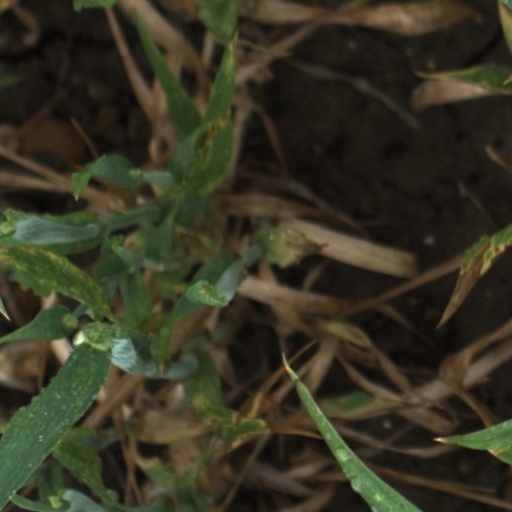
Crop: wheat